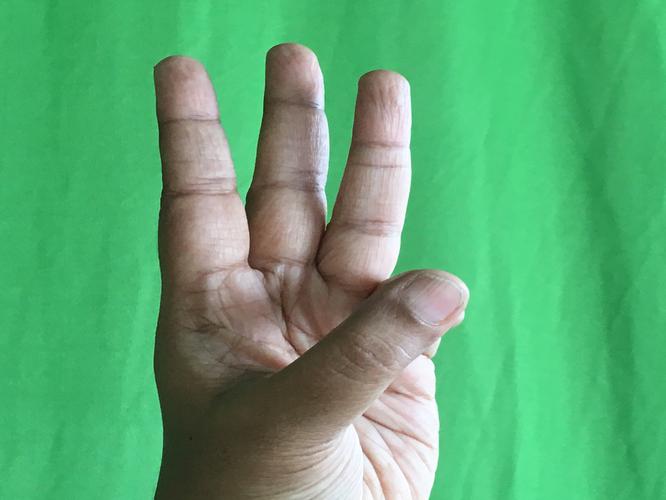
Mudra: Trishulam
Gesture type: single_hand